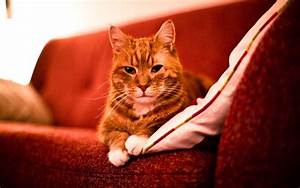
Label: gatto